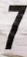
Number: 7